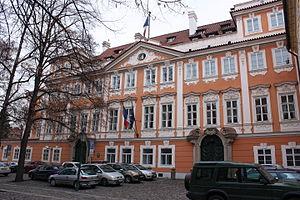
Le palais Buquoy a Prague. Malá Strana, le siege de l'Ambassade de France.